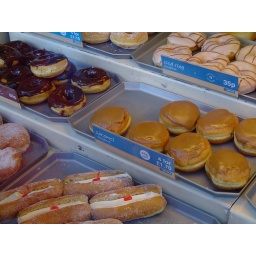
in the window of greggs bakery, bethnal green